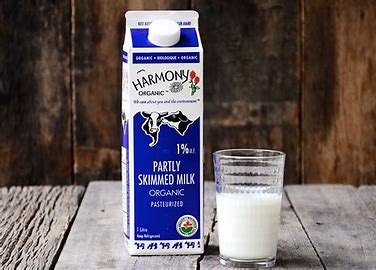
Waste category: cardboard